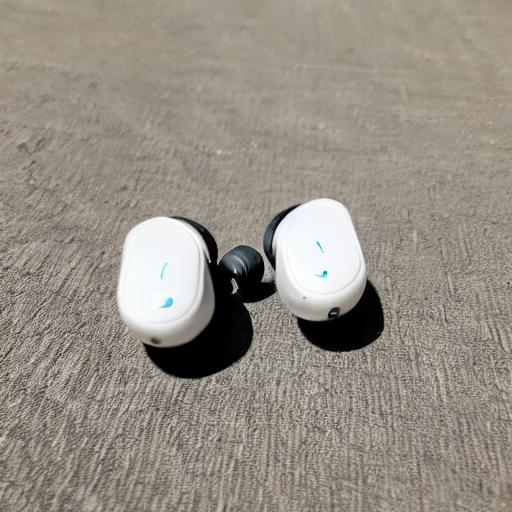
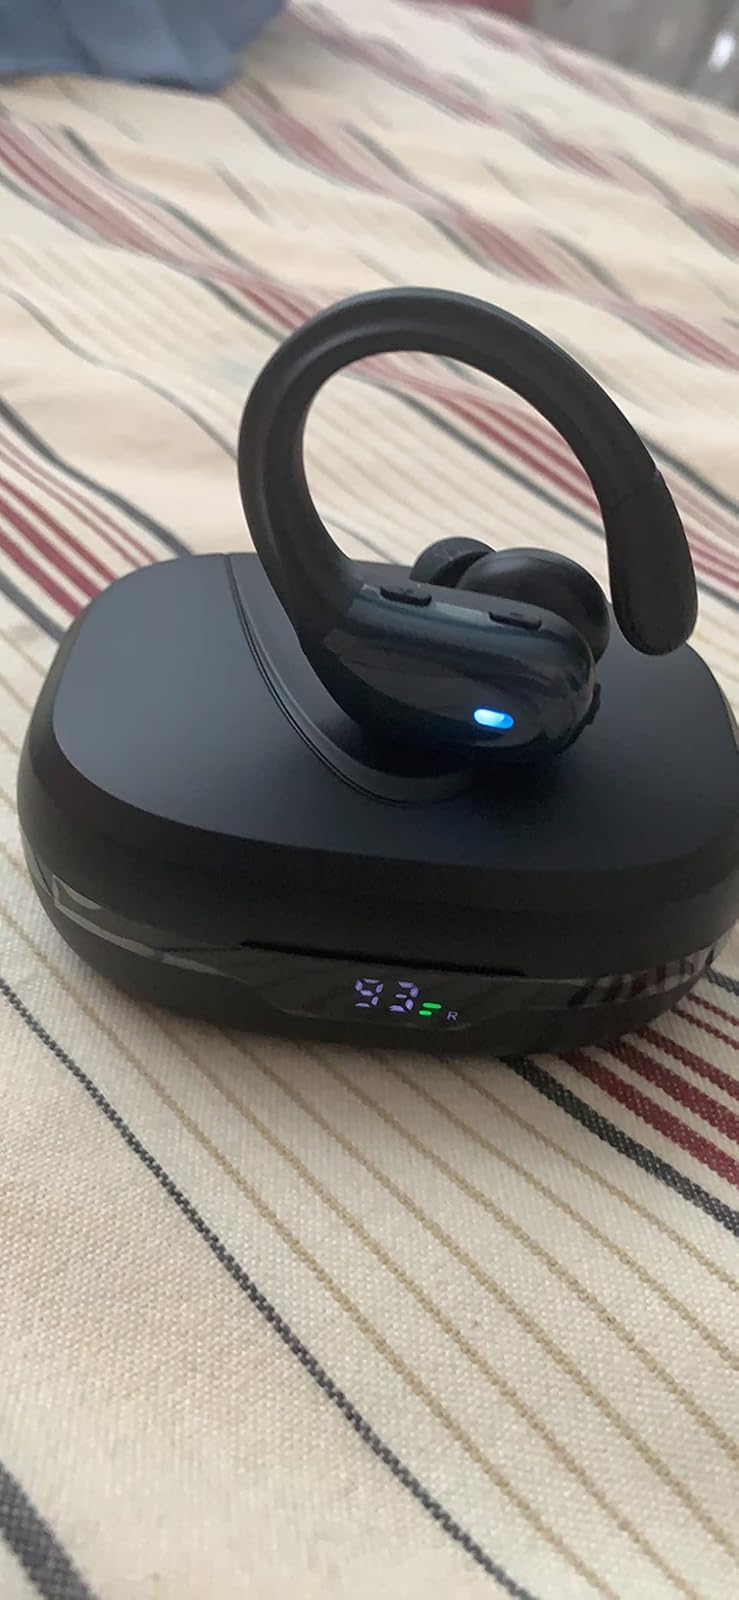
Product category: earbuds
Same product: no